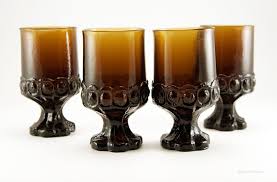
Waste category: glass